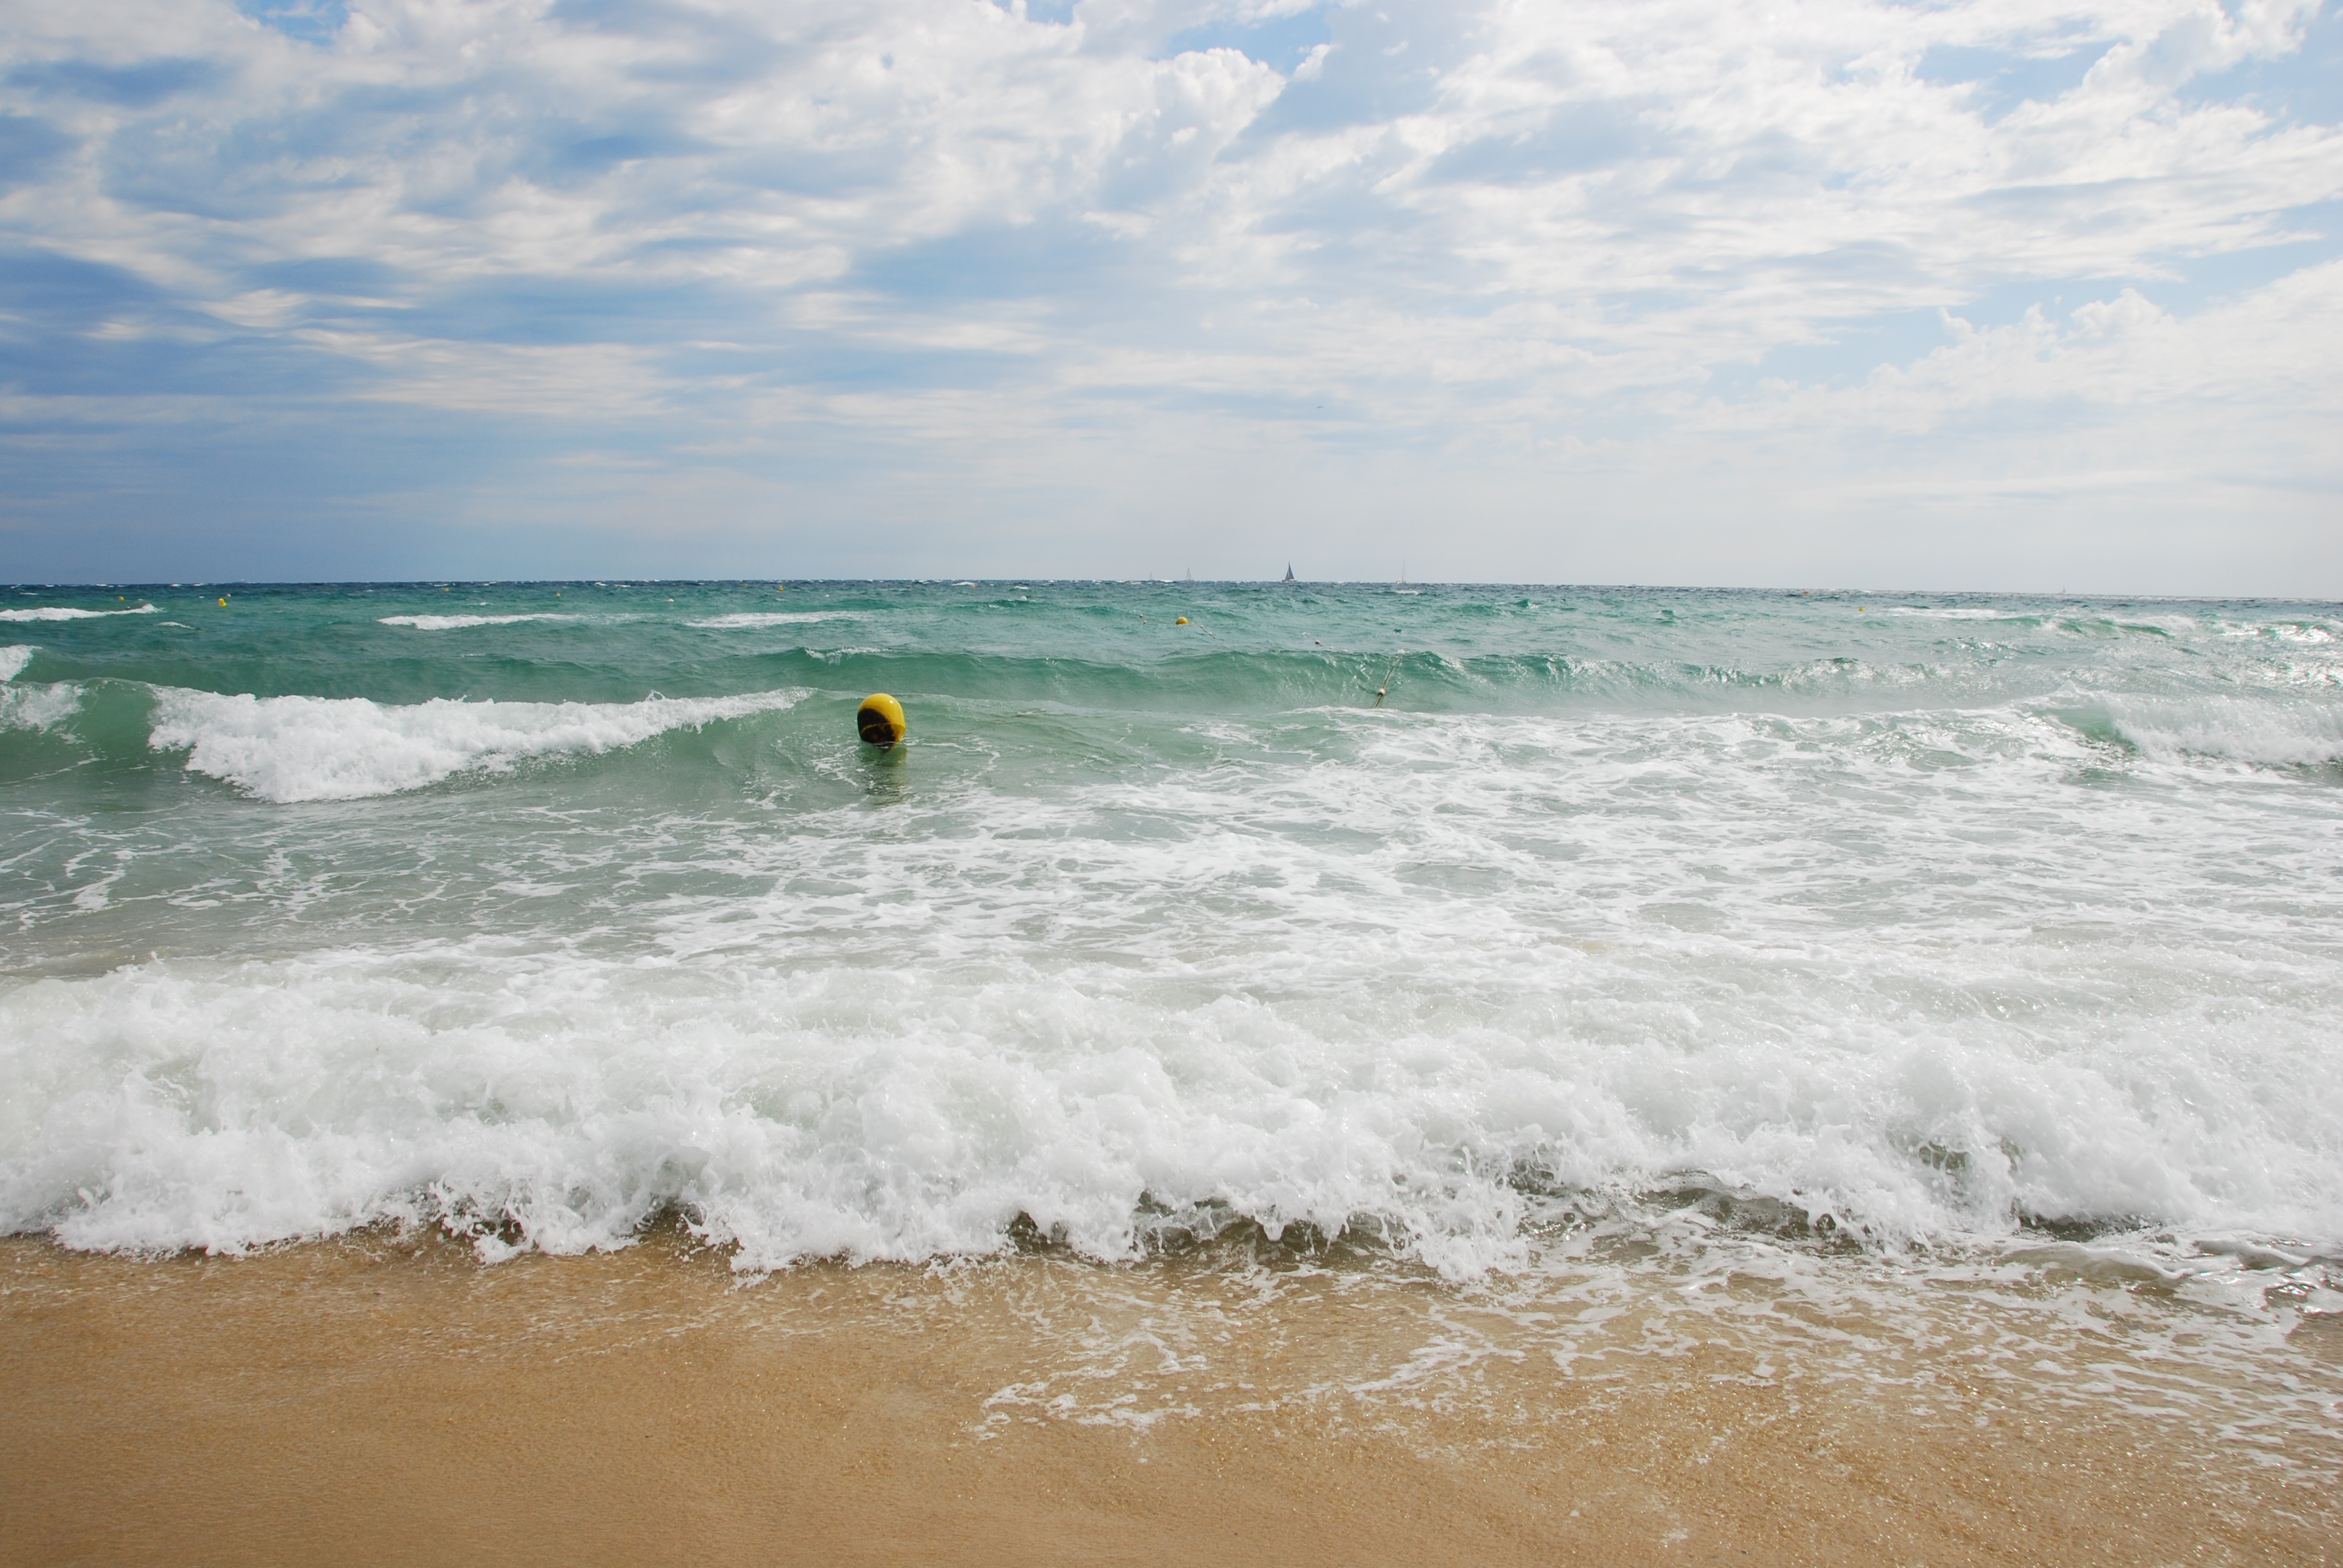
beach, landscape, sea, coast, water, sand, ocean, horizon, sky, shore, wave, wind, france, surfing, spray, blue, body of water, waves, clouds, sports, holidays, riva, water sport, wind wave, boardsport, surface water sports